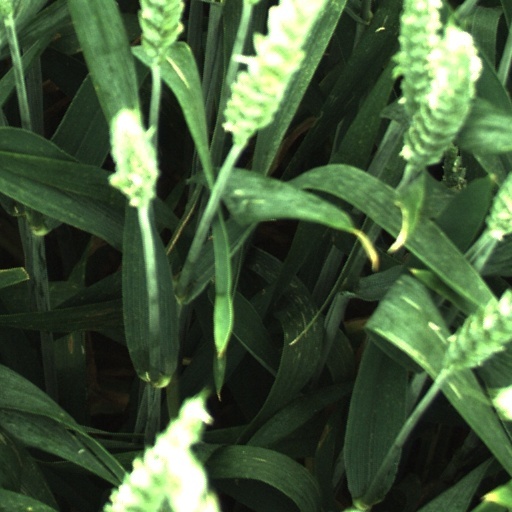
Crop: wheat